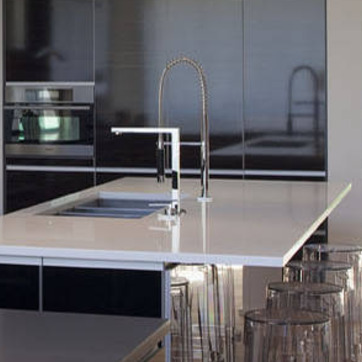
Material: metal